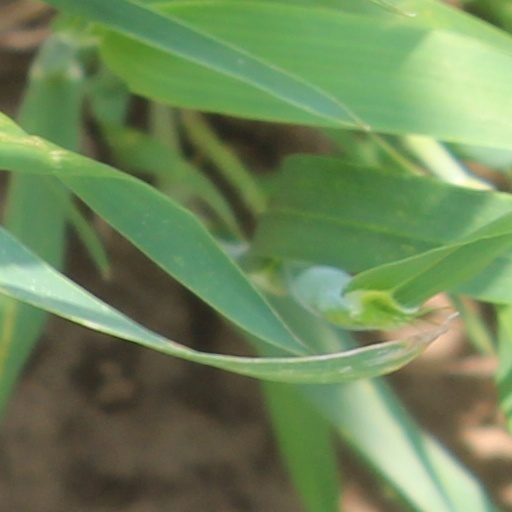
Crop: wheat